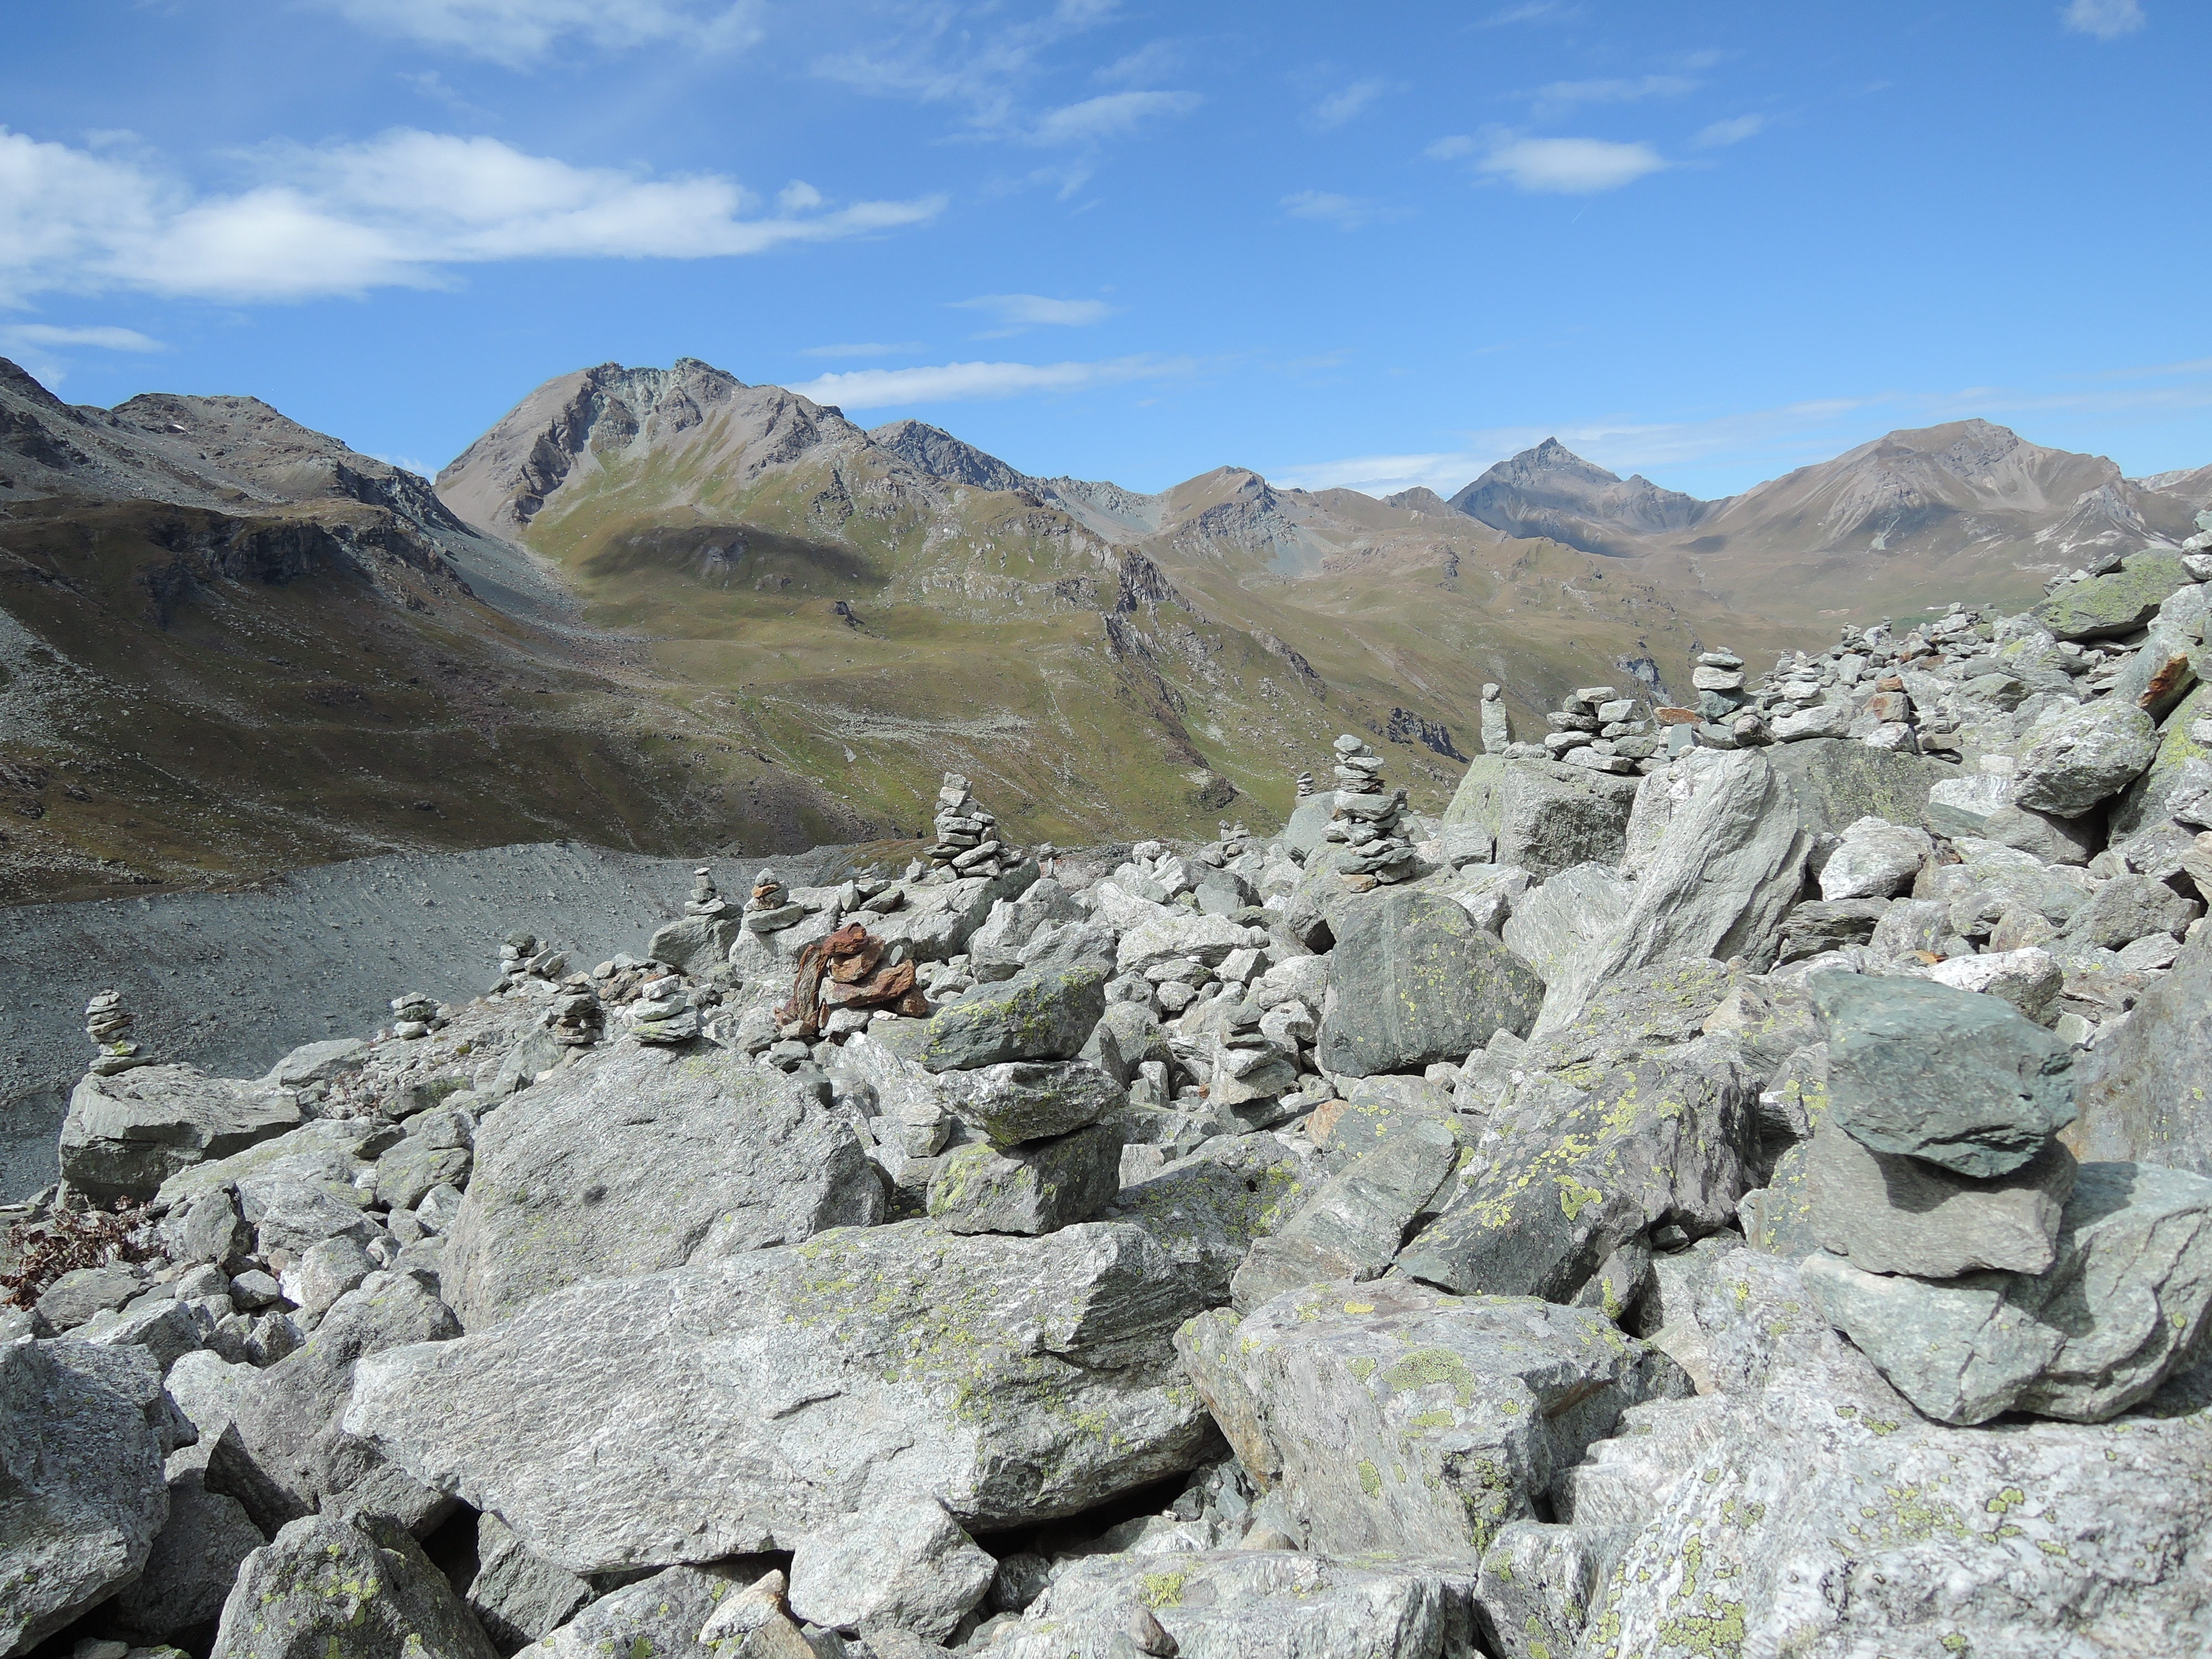
rock, wilderness, walking, mountain, hiking, trail, adventure, valley, mountain range, ridge, summit, geology, alps, backpacking, badlands, plateau, switzerland, pierre, fell, wadi, moraine, landform, mountain pass, mountainous landforms